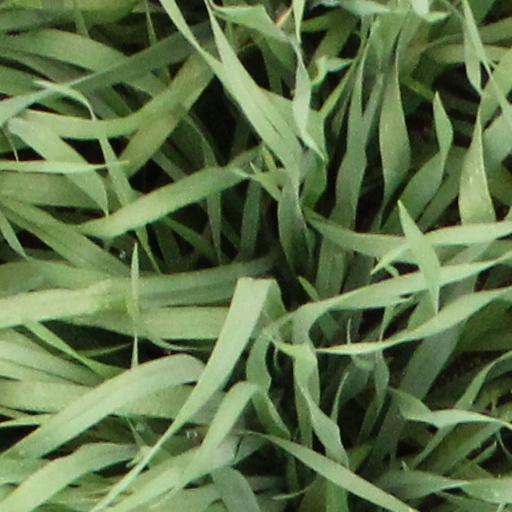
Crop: wheat